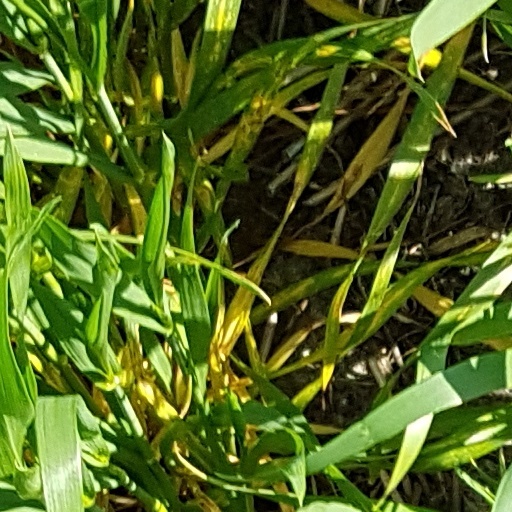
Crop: wheat